Jaadugar (1989 film)

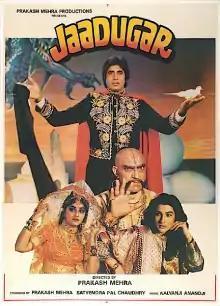
Poster

Jaadugar is a 1989 Indian Hindi-language fantasy comedy film directed and produced by Prakash Mehra starring Amitabh Bachchan, Jaya Prada, Aditya Pancholi, Amrita Singh, Amrish Puri and Pran in the lead roles. Mehra and Bachchan collaborated for the eighth and final time on this movie.